The Night Side

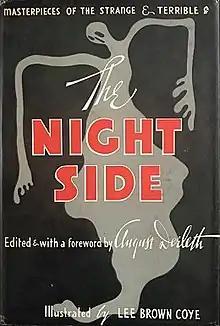
Dust-jacket from the first edition

The Night Side is an anthology of fantasy and horror stories edited by American writer August Derleth and illustrated by Lee Brown Coye. It was first published by Rinehart & Company in 1947. The stories had originally appeared in the magazines "Amazing Stories", "Collier's Weekly", "Weird Tales", "Saturday Review", "The London Mercury", "Unknown", "Astounding Stories", "Esquire", "The Briarcliff Quarterly", "Cosmopolitan", "Blue Book", "Top-Notch" and "Fantastic Adventures" or in the collections "The Clock Strikes Twelve", "The Children of the Pool", "Fearful Pleasures", "Nights of the Round Table " and "My Grimmest Nightmare".